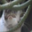
Label: cat